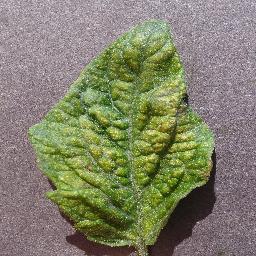
Label: Tomato___Spider_mites Two-spotted_spider_mite